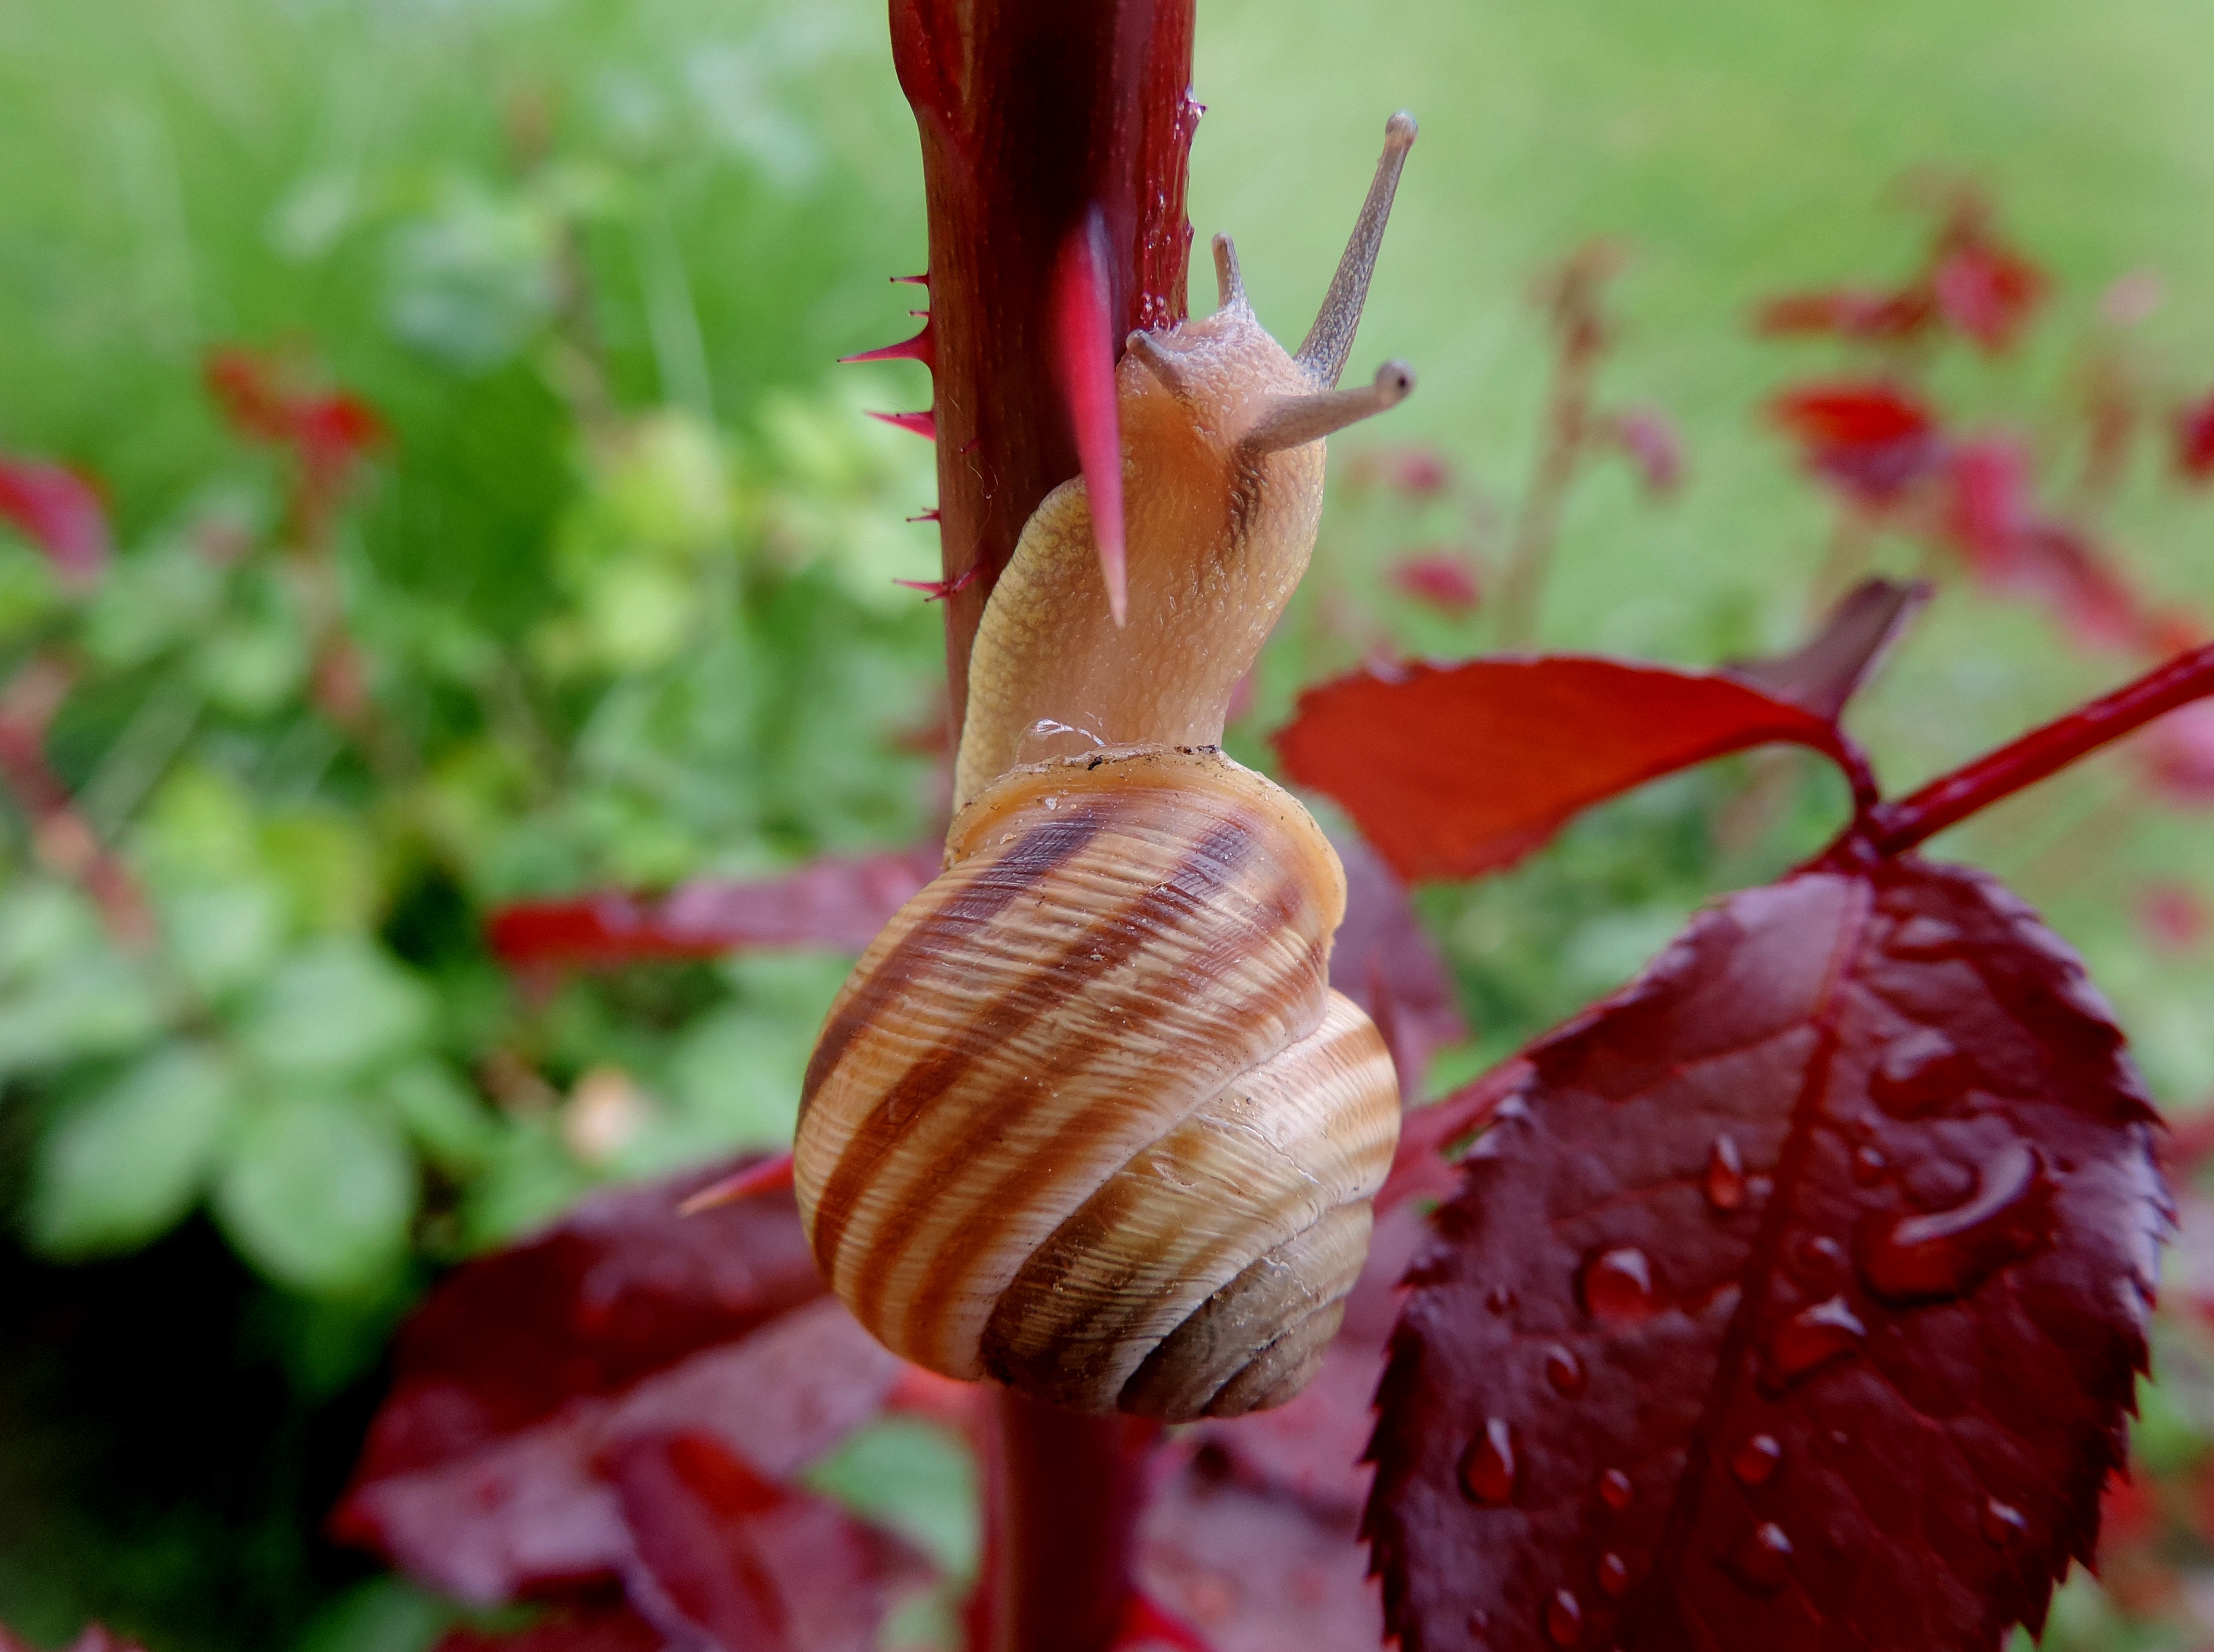
nature, plant, leaf, flower, petal, thorn, food, red, produce, botany, garden, flora, invertebrate, close up, snail, slow, molluscs, macro photography, flowering plant, rosewood